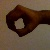
The image shows a hand gesture representing the number 0 in Indian Sign Language.